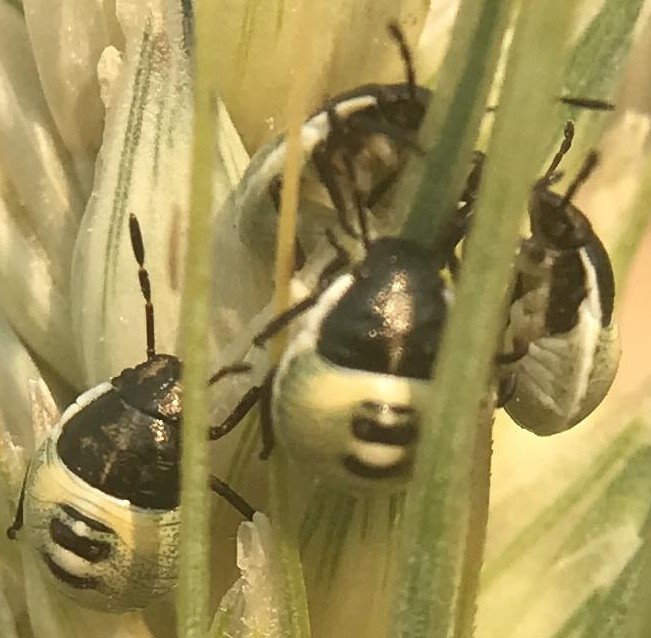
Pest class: stink_bug